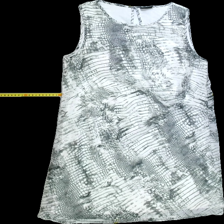
View: front
Type: Tank top
Category: Ladies
Brand: Vila
Colors: Multicolor, White, Black, Grey
Material: 100%polyester
Pattern: Animal print
Cut: C-collar, Long
Size: L
Season: All
Trend: No trend
Stains: No
Price range: 50-100
Recommended usage: Reuse